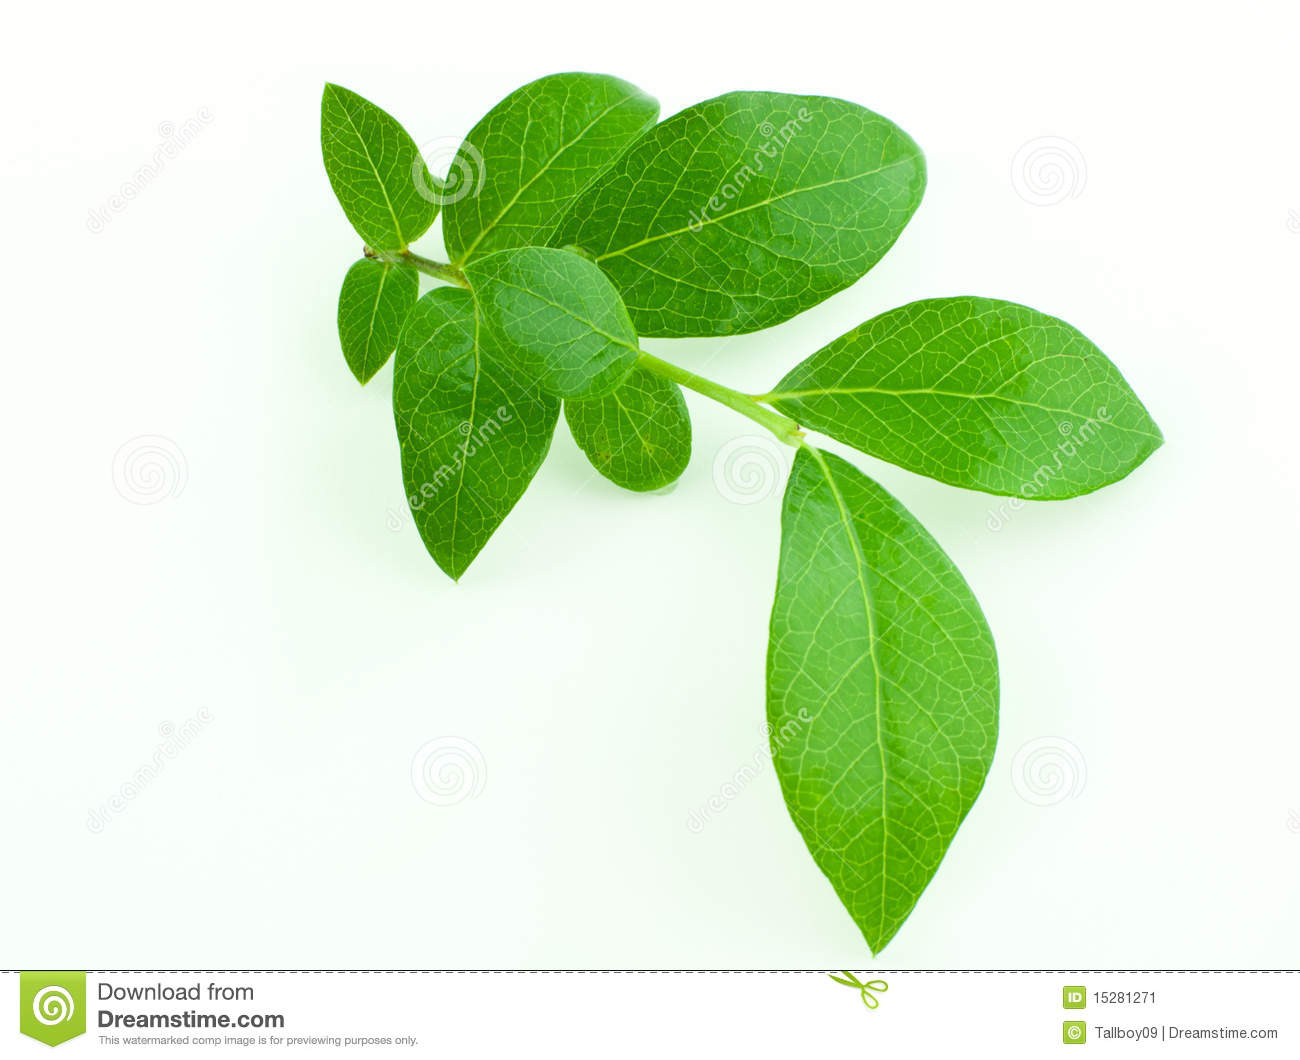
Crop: squash
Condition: powdery_mildew